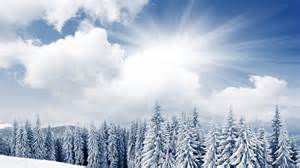
Weather: sun or clear